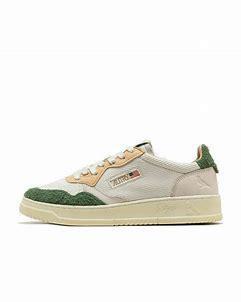
Brand: Autry
Model: Action Shoes Autry Action Autry 01